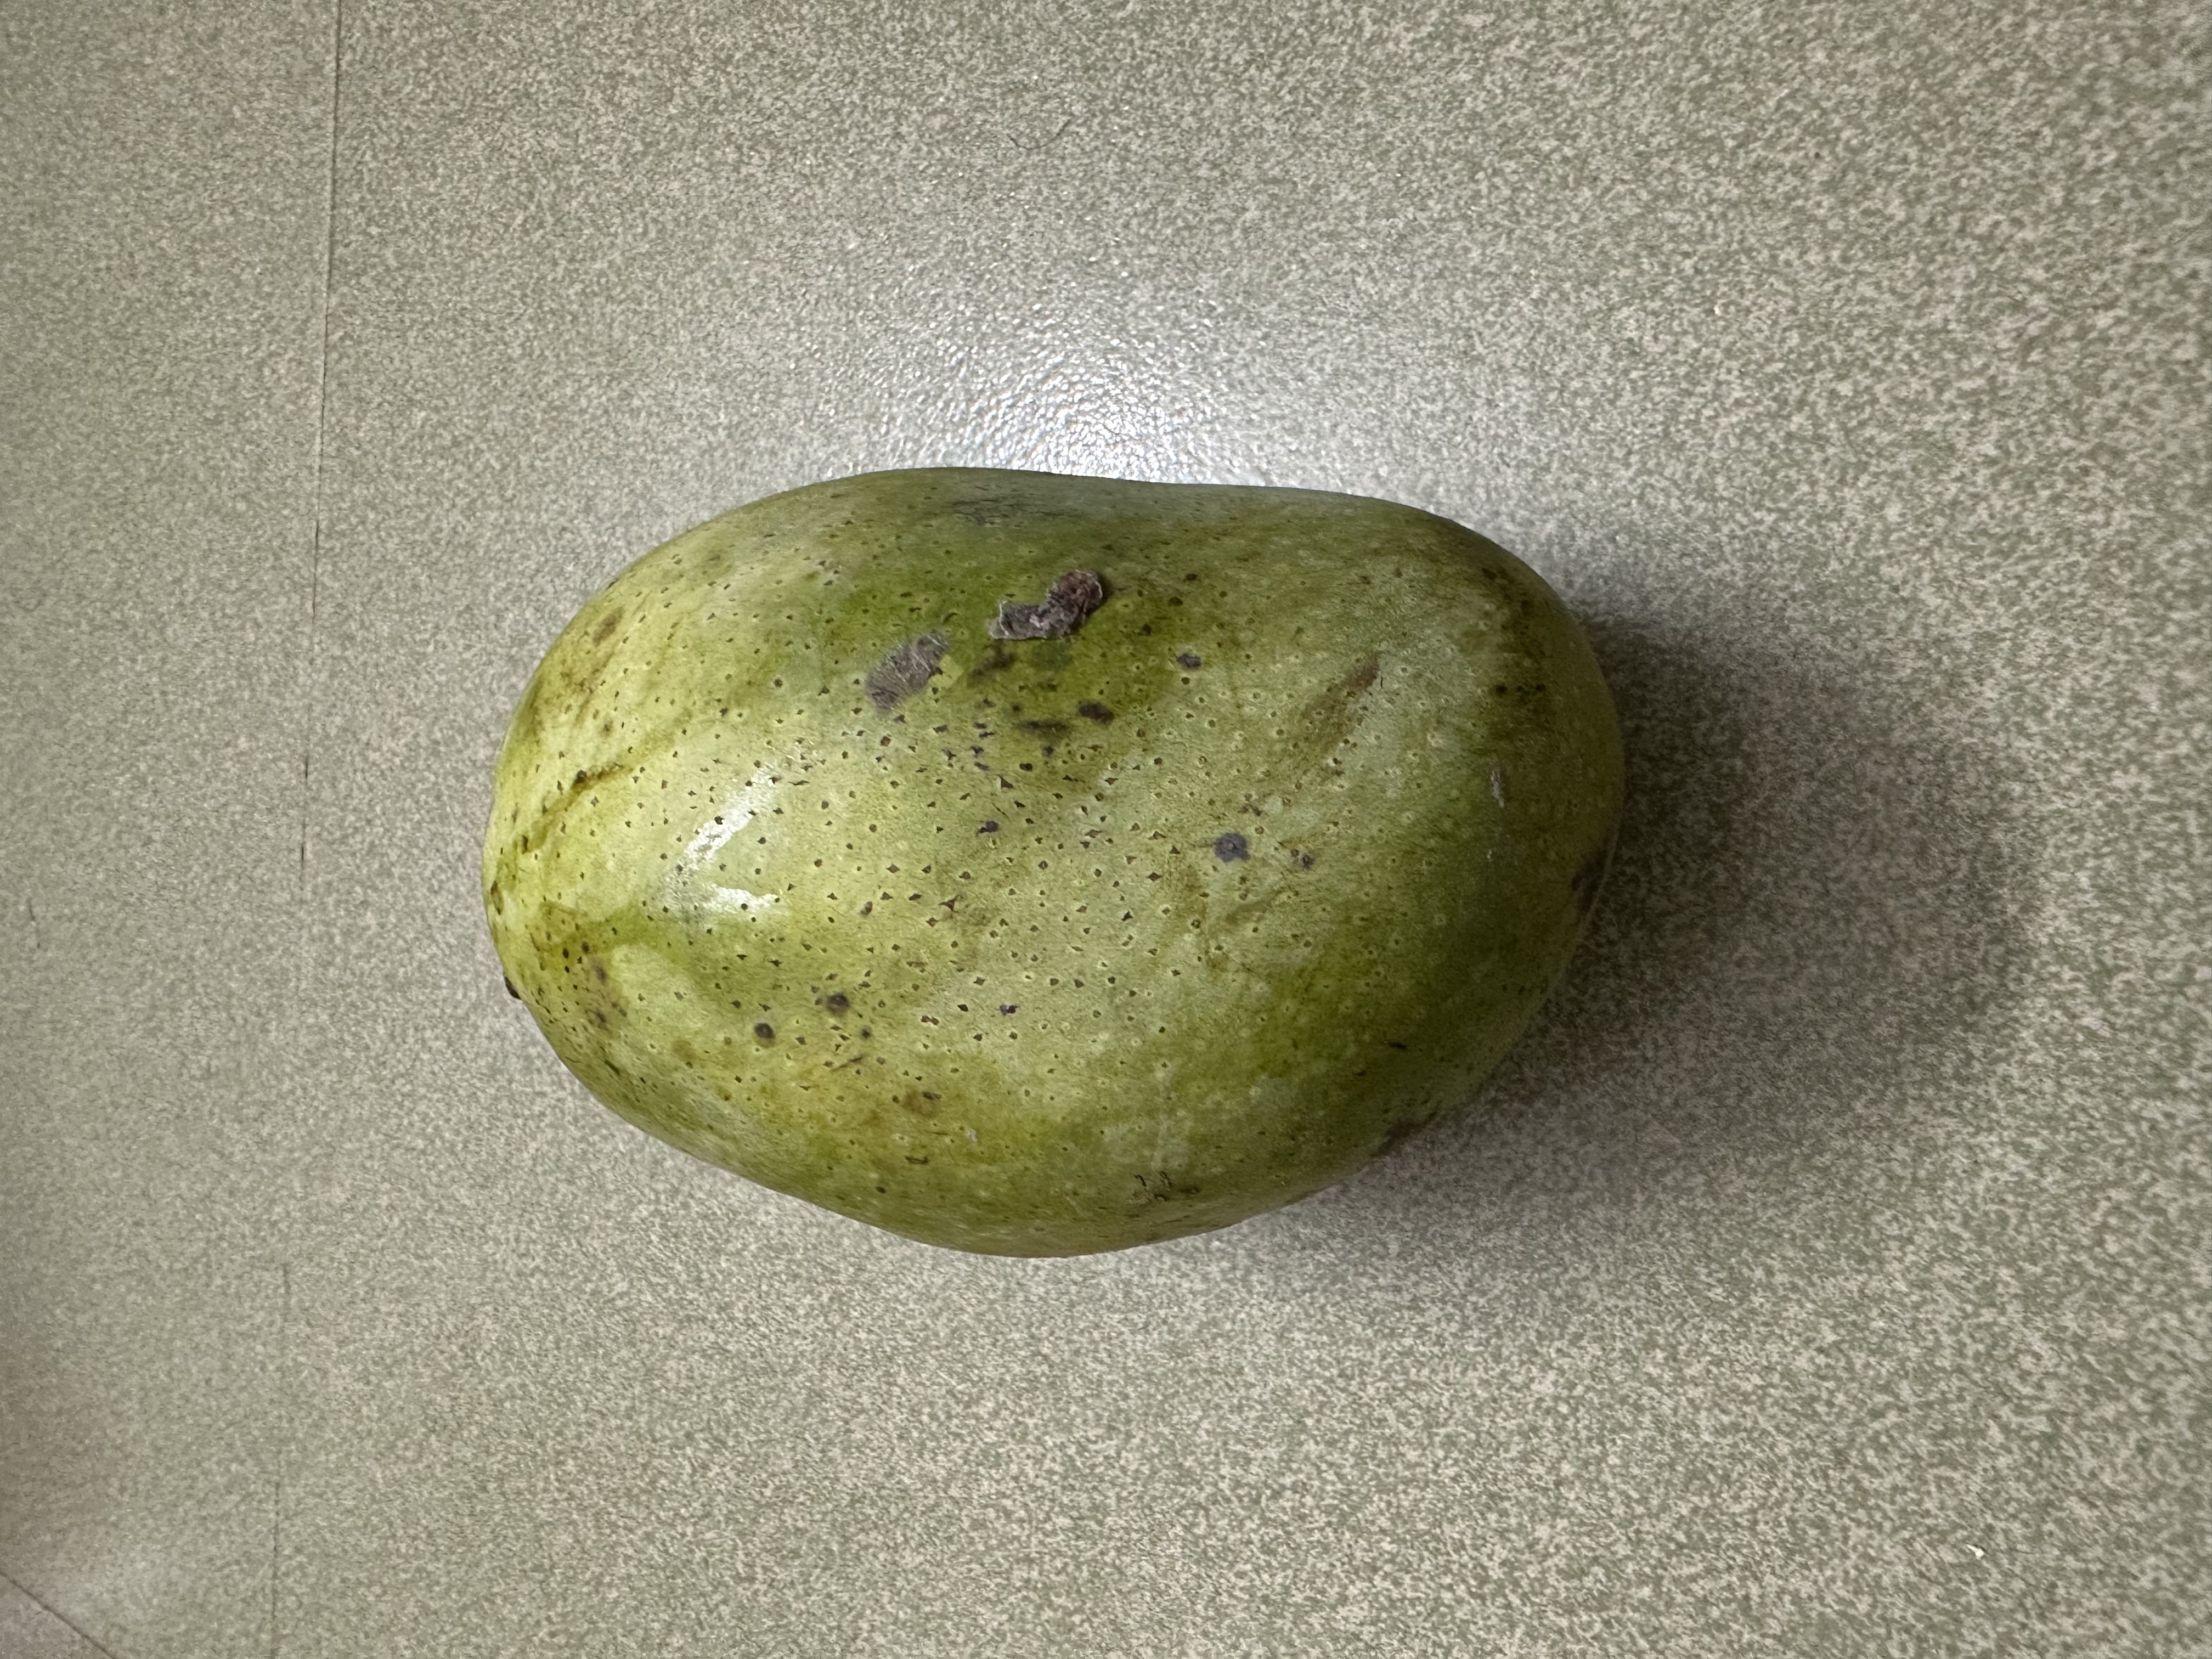
Mango variety: Fazlee